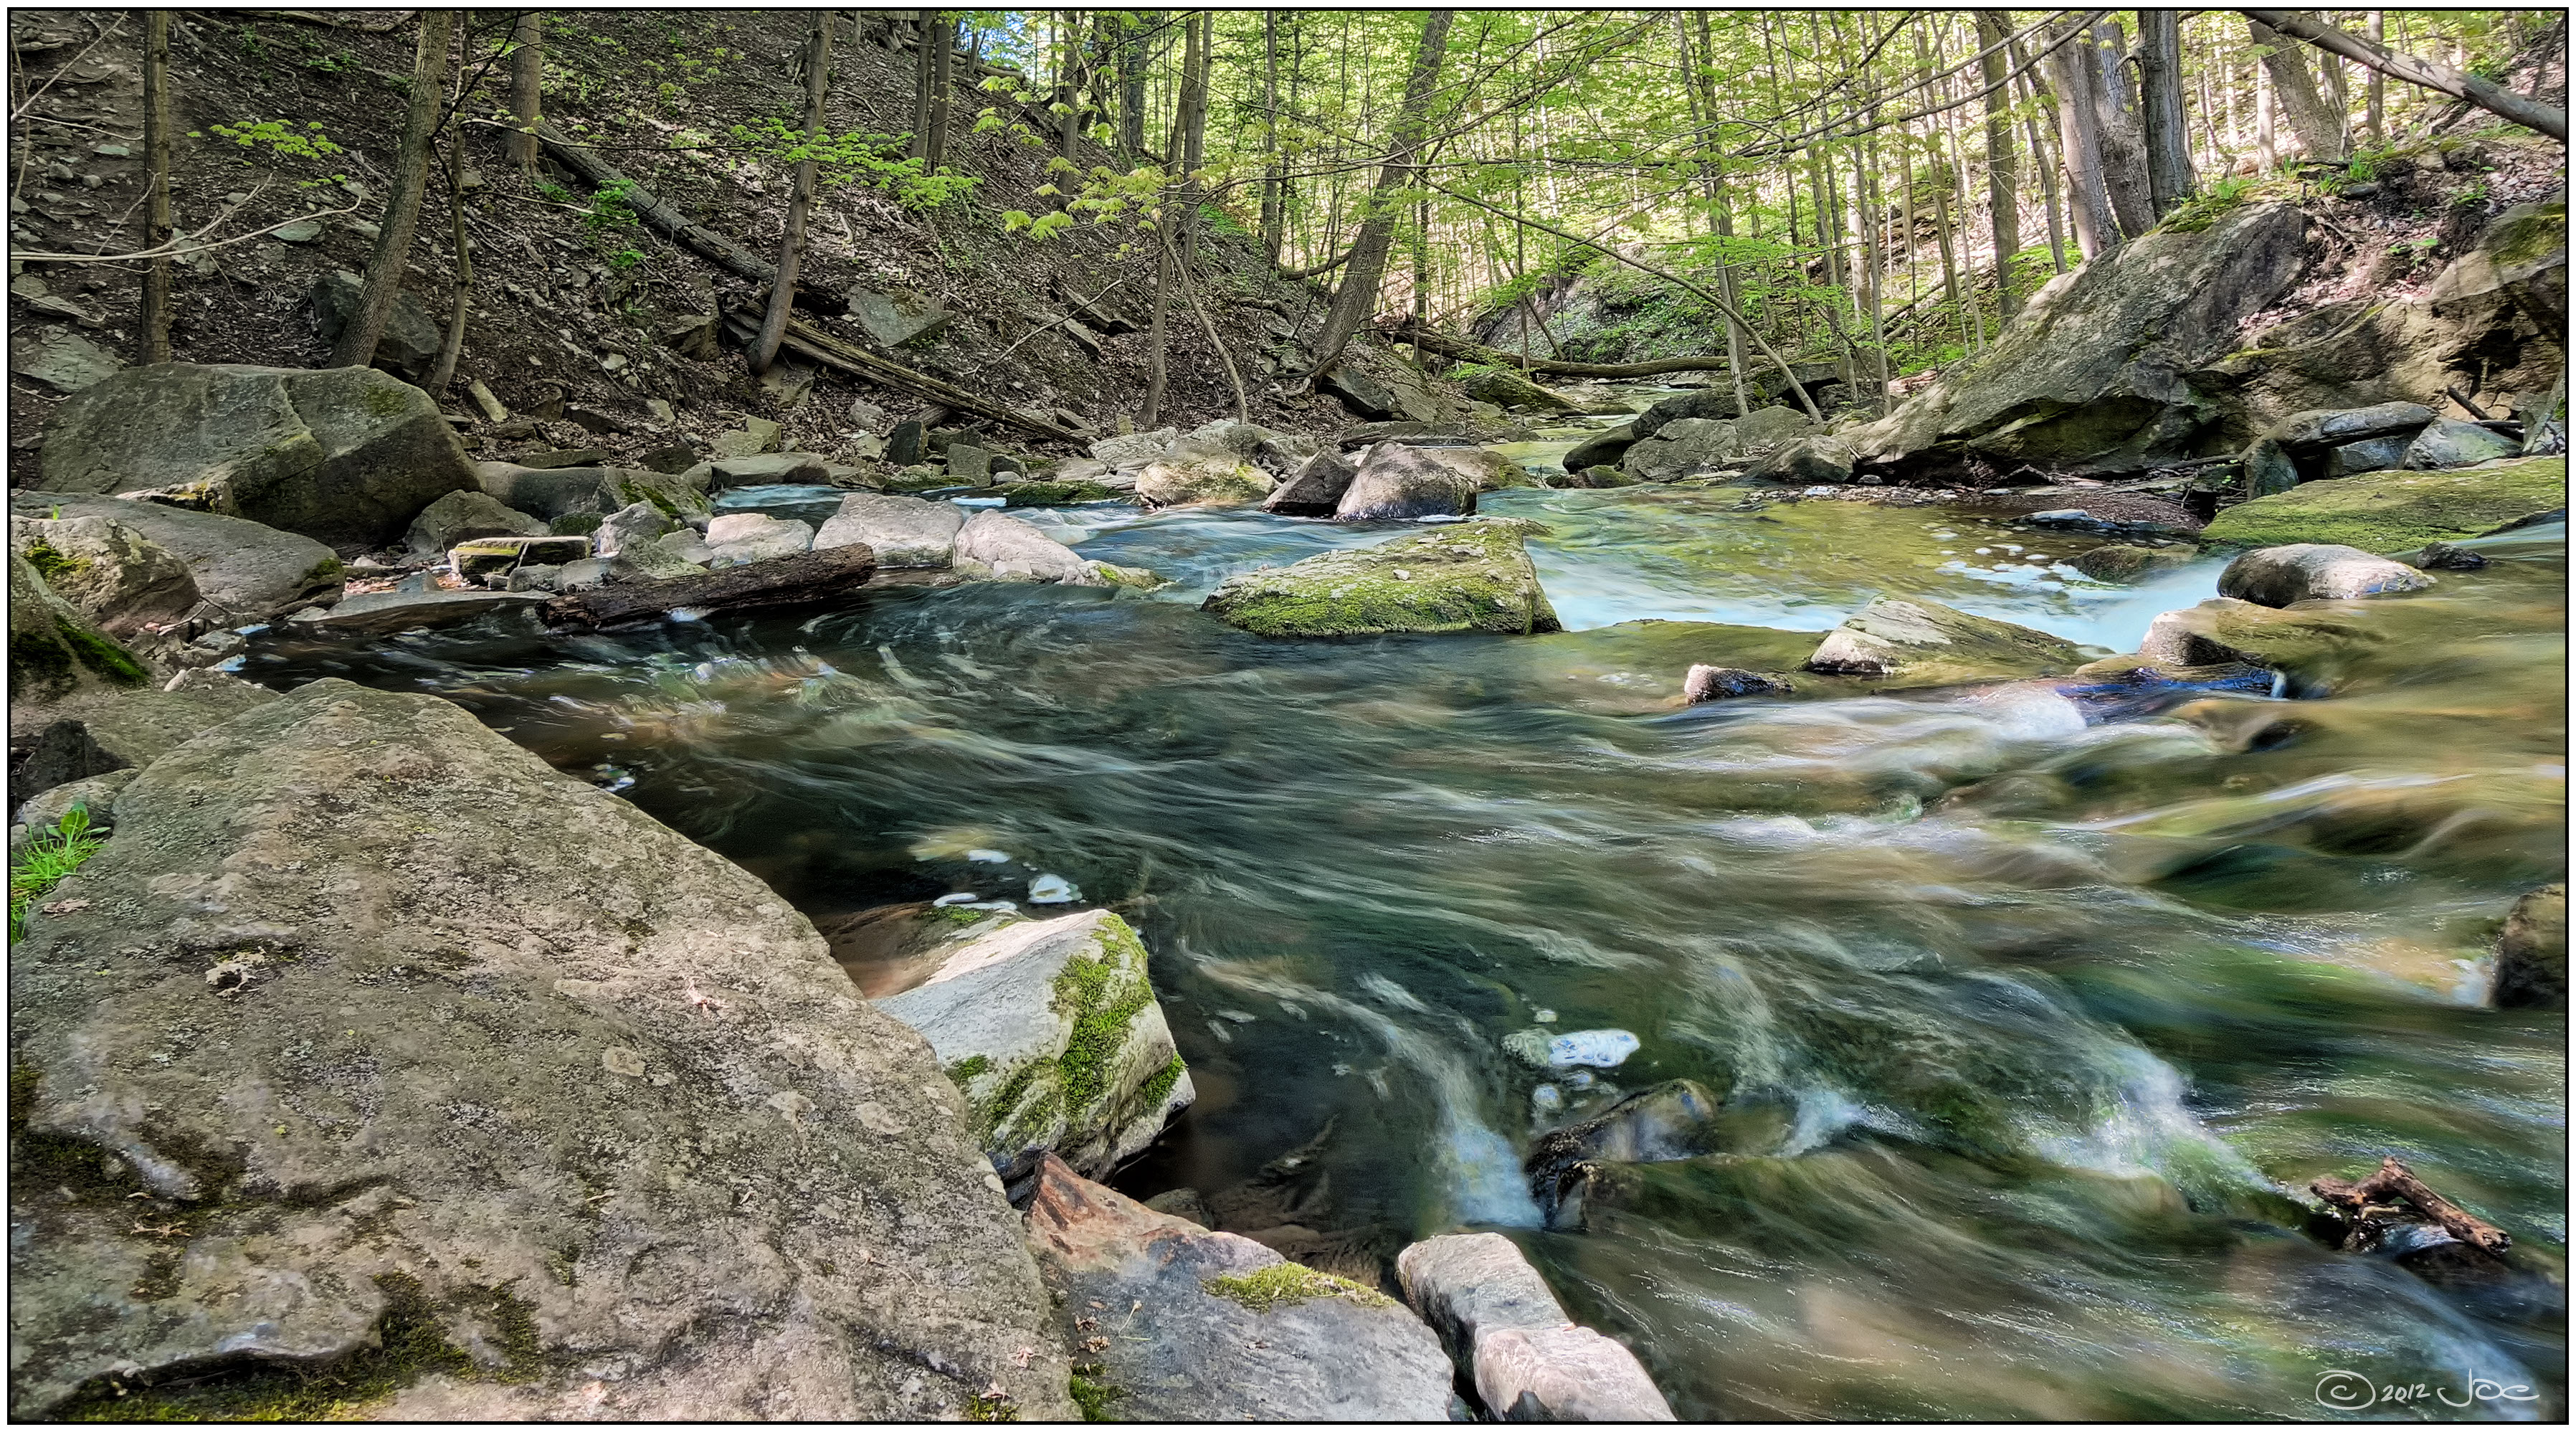
forest, creek, wilderness, river, pond, wildlife, stream, jungle, color, rapid, hdr, great, rainforest, falls, wetland, topaz, detail, ontario, sns, nik, efex, waterdown, watercourse, recreational fishing